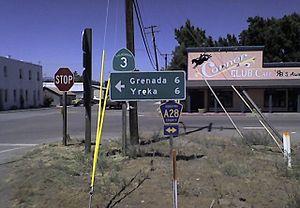
Montague est une municipalité américaine du comté de Siskiyou, en Californie. Au recensement de 2010, Montague comptait 1 443 habitants.